Kelakam, India

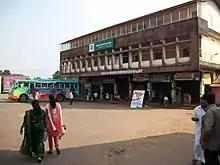
Kelakam Bus Station

Kelakam is located on Hill Highway of about east of district headquarters Kannur, north east of Thalassery, south east of taluk headquarters Iritty and east of Peravoor. The prominent Kottiyoor Temple is just away from here.